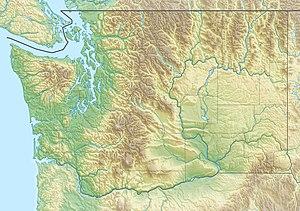
L'abri Sunset Park Trail, en anglais Sunset Park Trail Shelter, est un refuge de montagne américain du comté de Pierce, dans l'État de Washington. Situé dans la chaîne des Cascades, il est protégé au sein du parc national du mont Rainier. Il est inscrit au Registre national des lieux historiques depuis le 13 mars 1991.
La Roche de Lake Lawrence ou Roche du Lac Lawrence est un bloc erratique situé dans l'État de Washington, aux États-Unis.
La péninsule de Kitsap, en anglais Kitsap Peninsula, est une péninsule du Nord-Ouest Pacifique, située dans l'État de Washington aux États-Unis. Elle est baignée par le Puget Sound, un bras de mer qui sépare la péninsule Olympique, dont elle fait partie, du continent américain.
Le col Chinook est un col de montagne de la chaîne des Cascades, situé à 1 656 mètres d'altitude, dans l'État de Washington, aux États-Unis. Il marque l'entrée dans le parc national du mont Rainier, laquelle est matérialisée par la Chinook Pass Entrance Arch.
Le mont Carrie est un sommet des montagnes Olympiques. Il est situé sur la péninsule Olympique à l'intérieur du parc national Olympique à l'ouest de l'État de Washington.